History of the iPhone

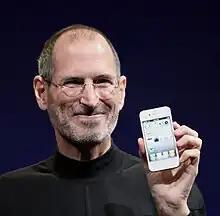
Steve Jobs presenting the iPhone 4 at WWDC 2010

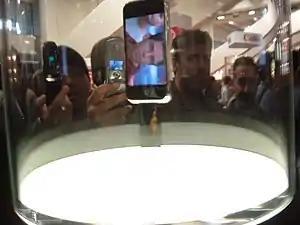
First iPhone on display under glass at Macworld 2007

The history of the iPhone by Apple Inc. began in the early 2000s. The first iPhone was unveiled at Macworld 2007 and released later that year. By the end of 2009, iPhone models had been released in all major markets.